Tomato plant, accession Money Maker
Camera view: tilt-top (135 deg); turntable rotation: 270 degrees
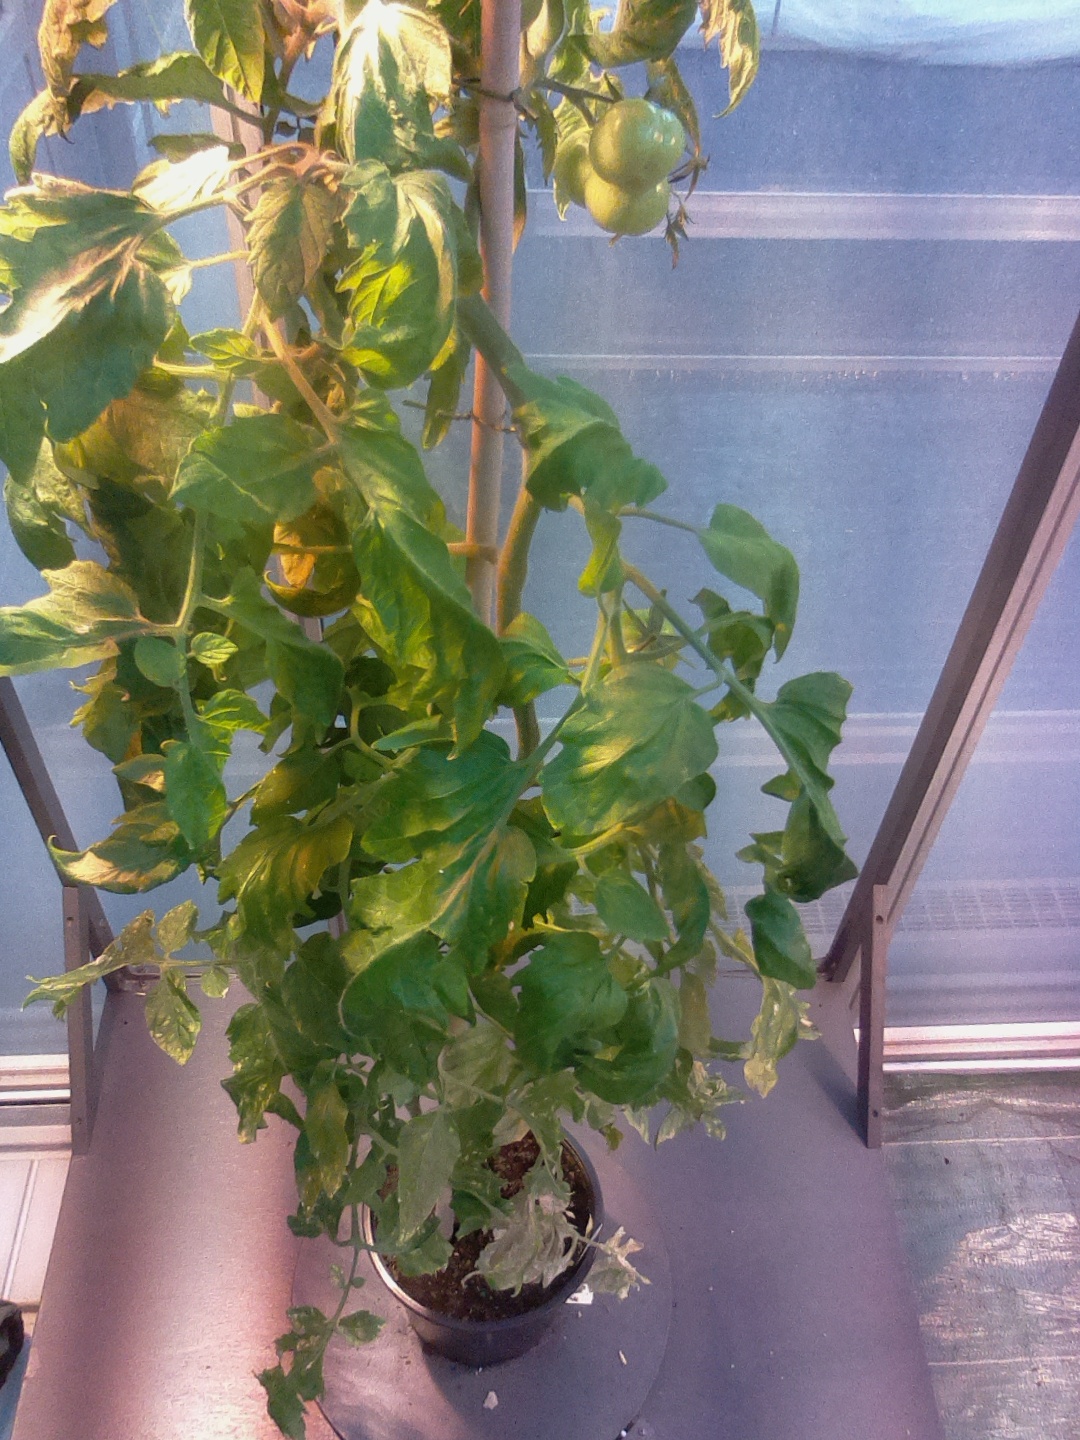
BBCH growth stage 76: 60%-70% of final fruit size